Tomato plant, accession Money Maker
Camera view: horizontal (90 deg, fisheye); turntable rotation: 90 degrees
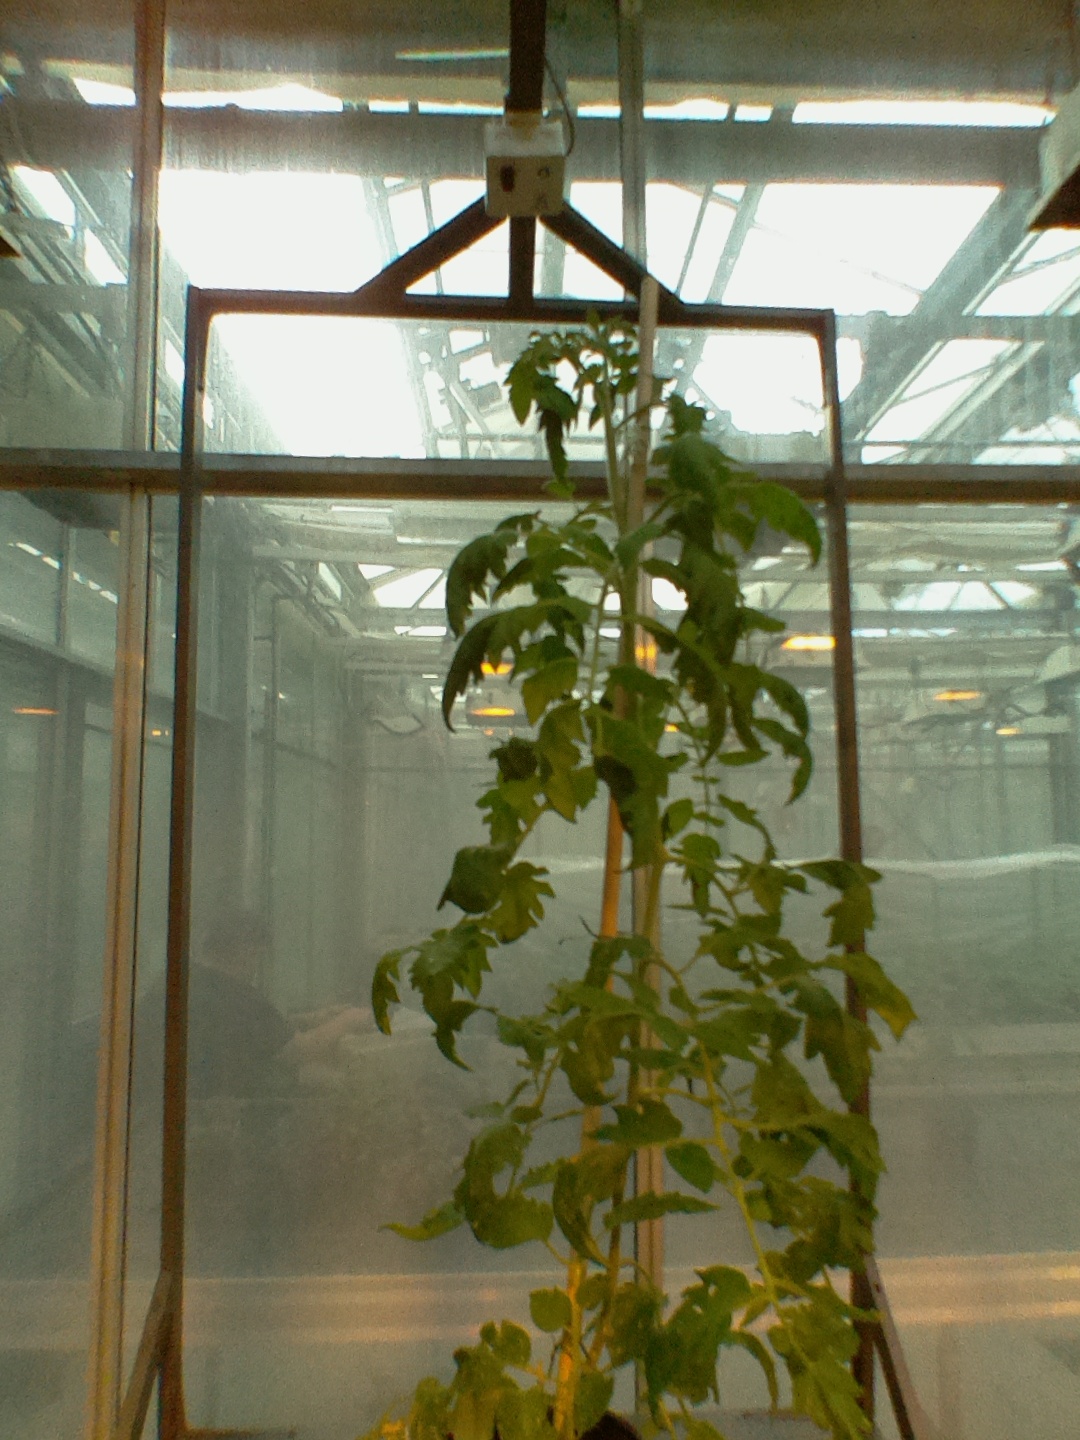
BBCH growth stage 67: Full flowering, 70%-80% of flowers open, more petals falling